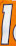
Number: 1